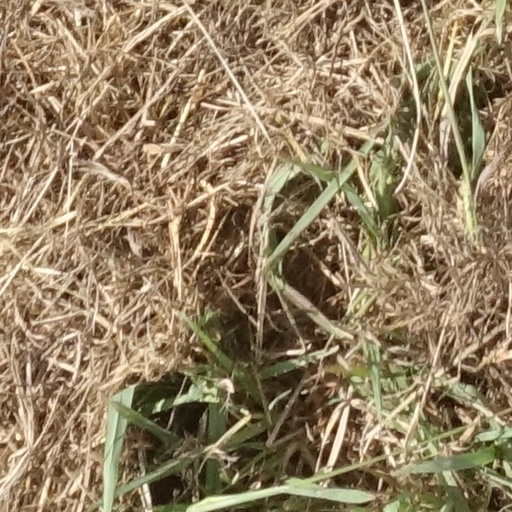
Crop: sorghum